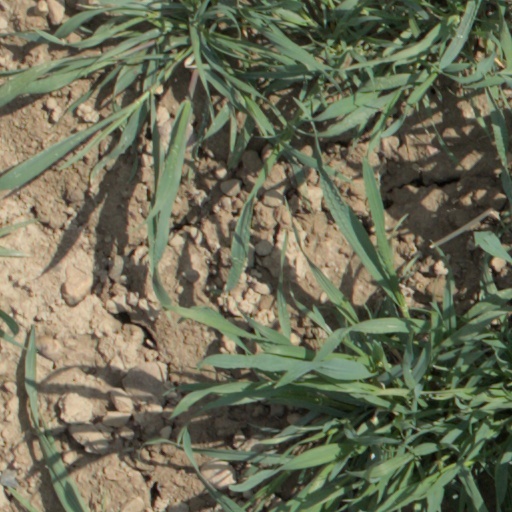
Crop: wheat